Yichud

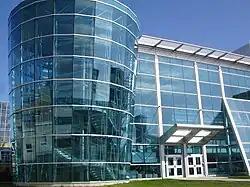
If a location can be viewed from the outside, there is no concern for "yichud".

Two unrelated, opposite-gender persons may travel in a vehicle together within the local area, but should not take out-of-town trips together, particularly if they are traveling to an area where they are not known to anyone, and will not be able to return on the same day. For tzniut considerations, the woman had better sit in the rear if the man is driving (or vice versa), and engaging in prolonged conversation is not advisable.